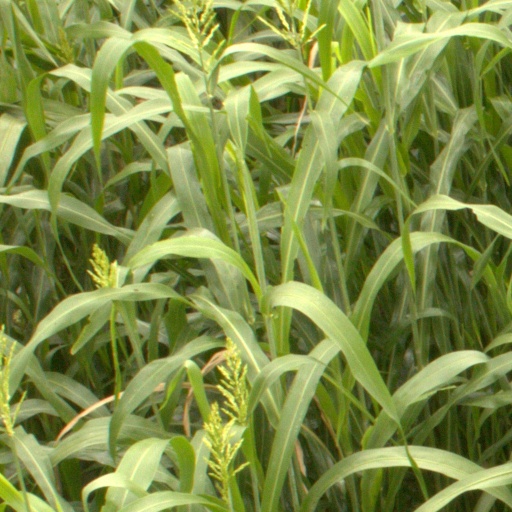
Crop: sorghum